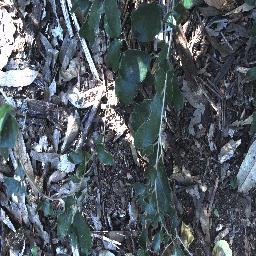
Label: chinee_apple